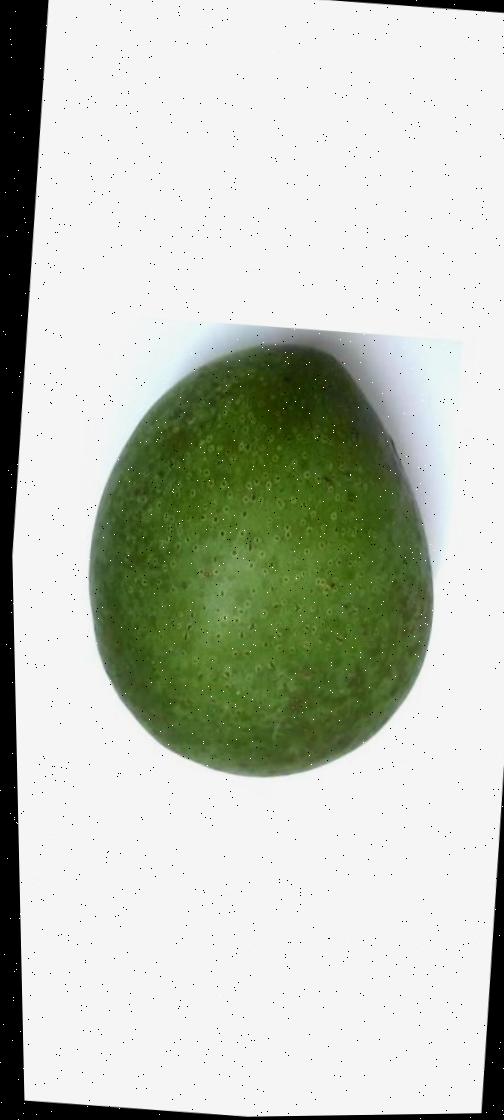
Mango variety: Ashshina Zhinuk